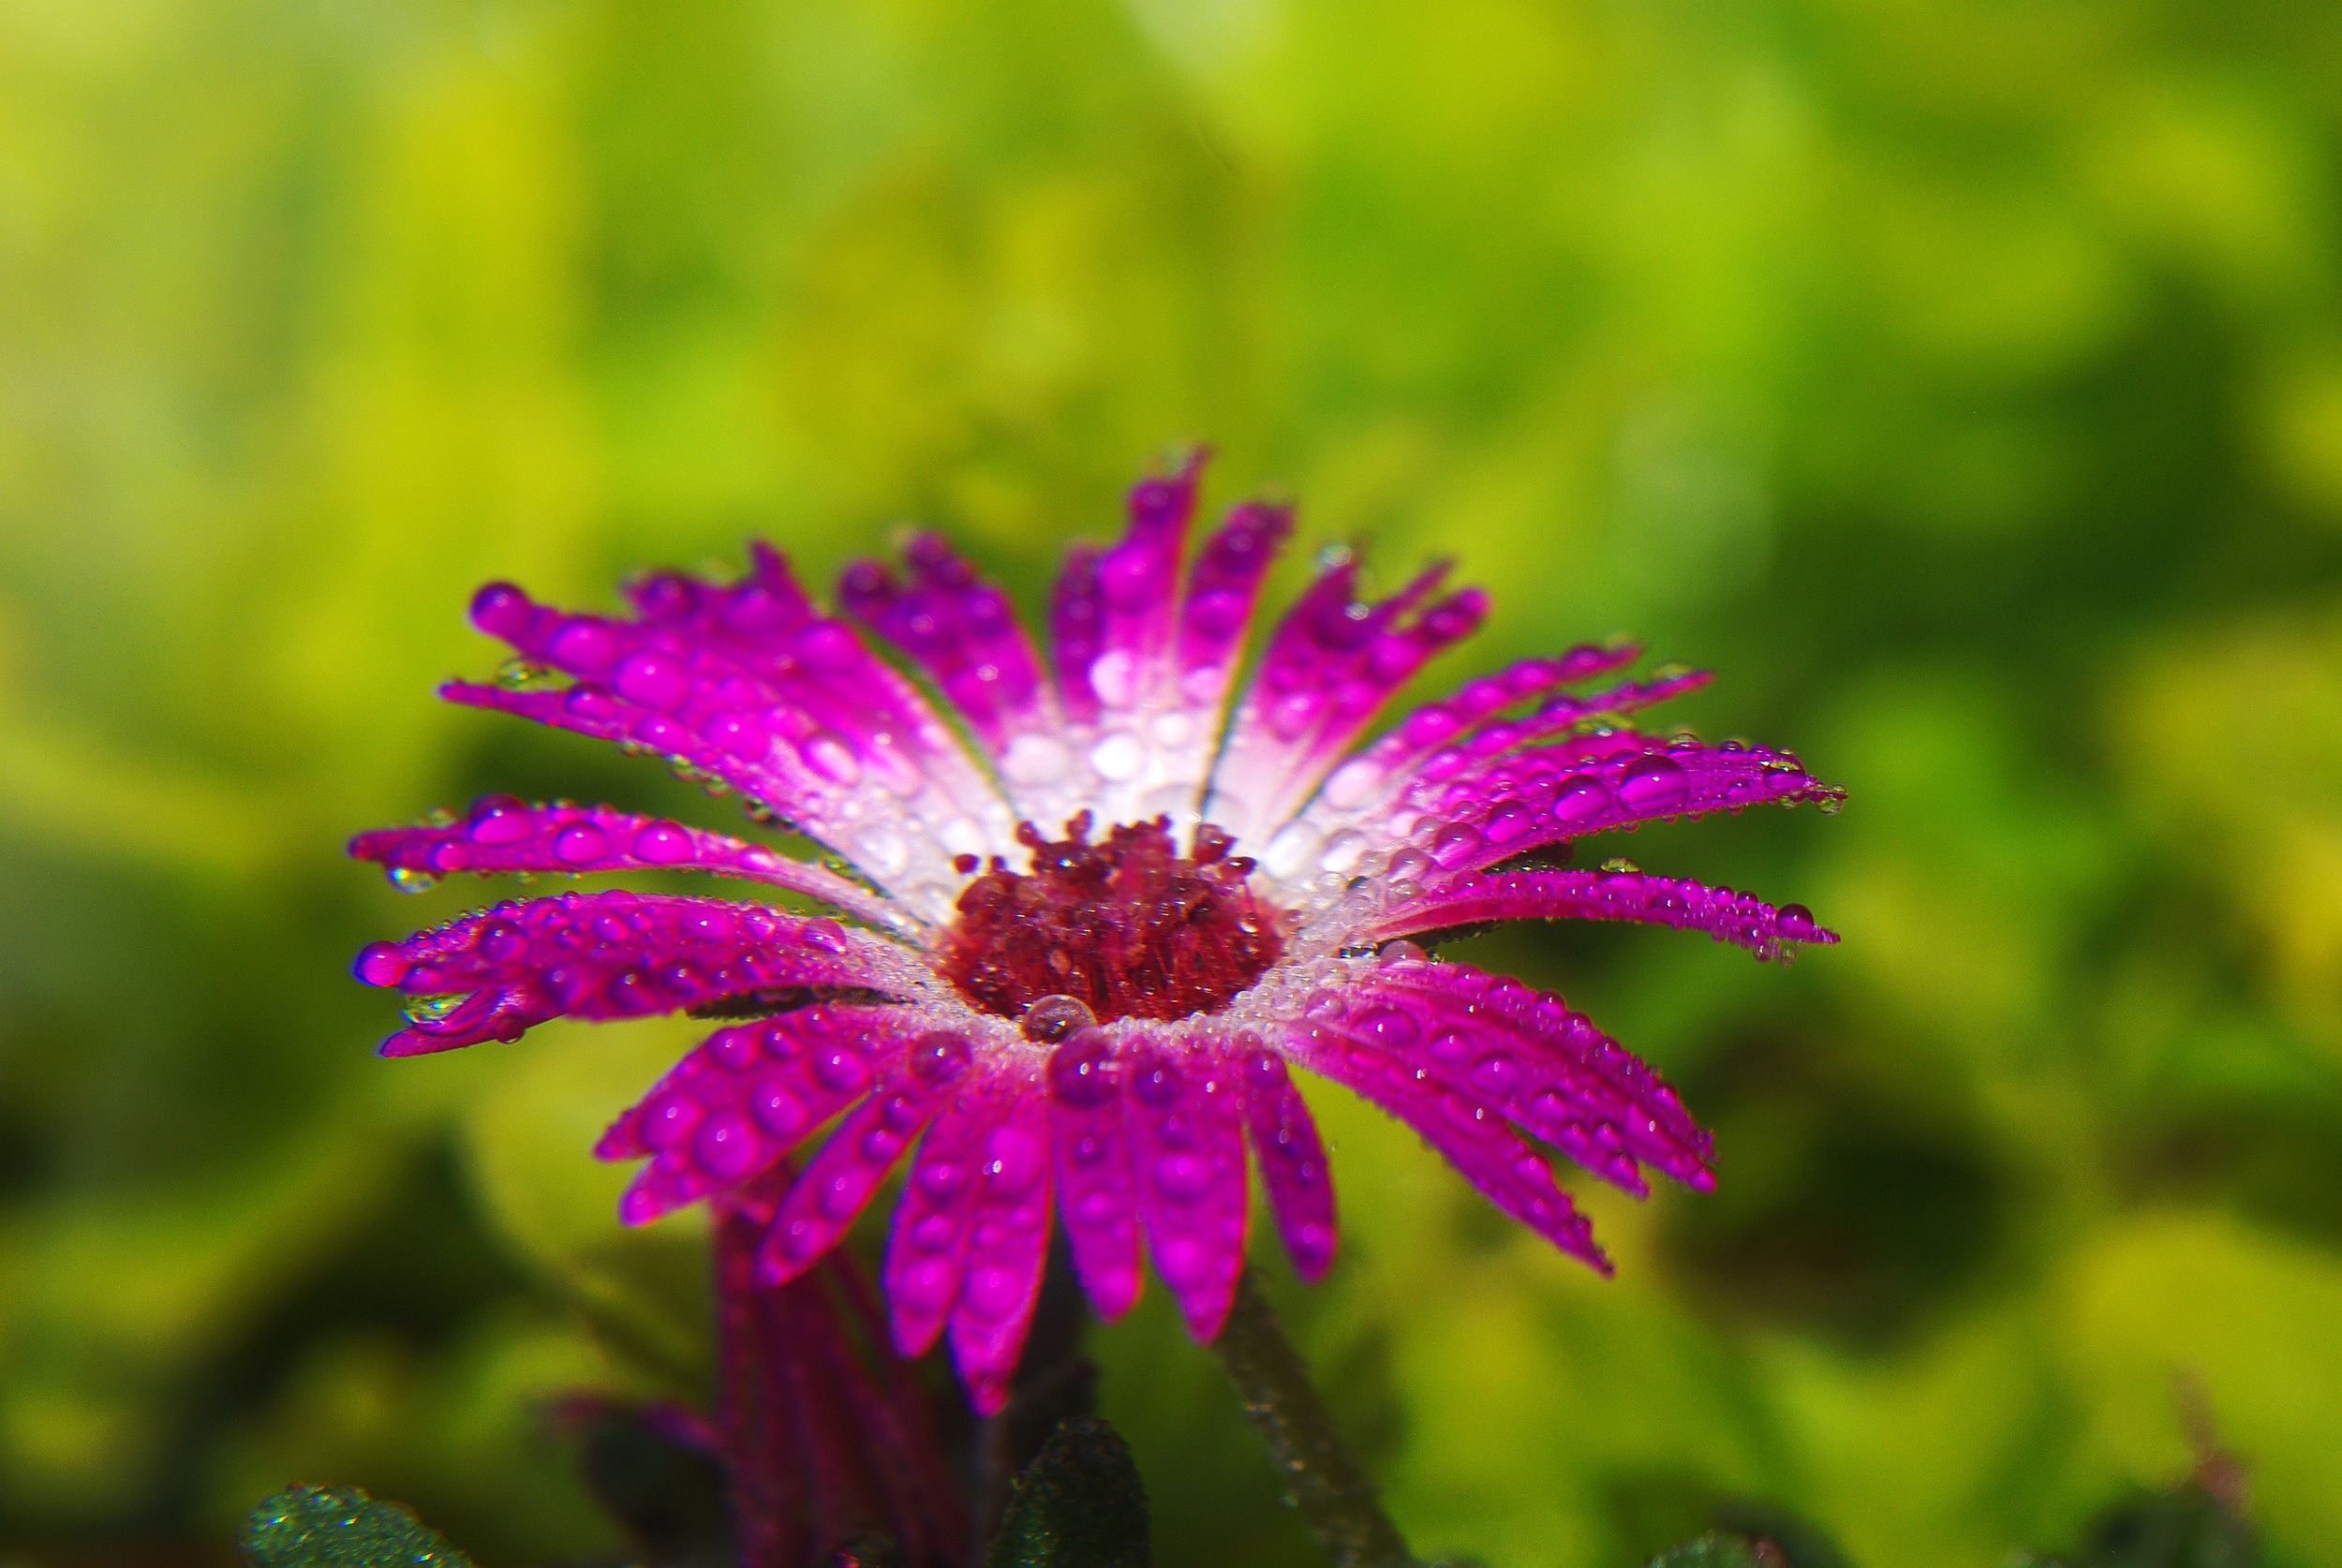
nature, blossom, plant, photography, meadow, prairie, flower, purple, petal, bloom, photo, summer, daisy, spring, macro, botany, garden, flora, drip, wildflower, close up, pointed flower, violet, frisch, drop of water, nectar, marguerite, macro photography, inflorescence, fr hlingsanfang, flowering plant, daisy family, annual plant, plant stem, land plant